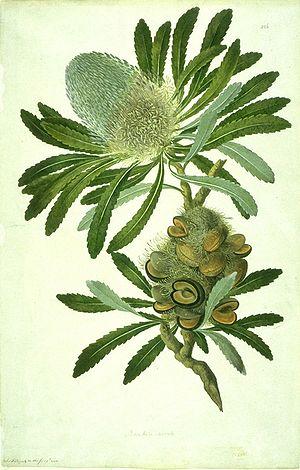
Sydney Parkinson, né vers 1745 et mort le 26 décembre 1771, est un illustrateur naturaliste écossais.
Cet article présente la chronologie des développements dans la connaissance et la compréhension du genre Banksia, genre de plantes endémiques d'Australie :
Comme c'est le cas pour d'autres plantes à fleurs, la taxonomie du genre Banksia se réfère aux propriétés anatomiques et morphologiques des fleurs, des fruits et des graines, ainsi que des caractéristiques secondaires telles que la structure des feuilles et le port de la plante. Le genre appartient à la famille des Proteaceae, sous-famille des Grevilleoideae, tribu des Banksieae et sous-tribu des Banksiinae, aux côtés de son proche parent, Dryandra. La classification infragénérique actuellement en vigueur est fondée sur la monographie d'Alexander Segger George publiée en 1999 pour la série des volumes de la Flora of Australia, et reconnait deux sous-genres, trois sections, 13 séries, environ 77 espèces, 6 sous-espèces et 18 variétés. Des analyses cladistiques ont jeté le doute sur certains aspects de cette classification, mais les modifications proposées n'ont pas été largement acceptées.